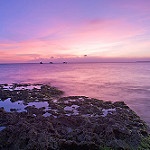
Label: sea